AquaDom

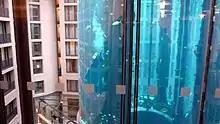
A scuba diver at work in the tank

The water column was high, held of saltwater and accommodated about 1,500 tropical fish from over 100 species. A team of scuba divers conducted daily feedings, with of feed-fish, and cleaned the tank daily. According to Union Investment, the owner of the complex, the wall thickness of the outer acrylic cylinder was at the bottom and at the top. The water temperature was kept at .